Sias University

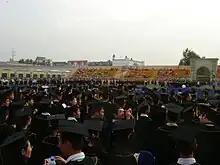
Graduation at Sias International University

The nine discipline areas offering degrees include liberal arts, science, engineering, economics, management, medicine, law, education and the performing arts.